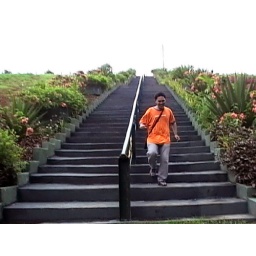
dell, orange in flora